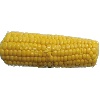
Label: corn